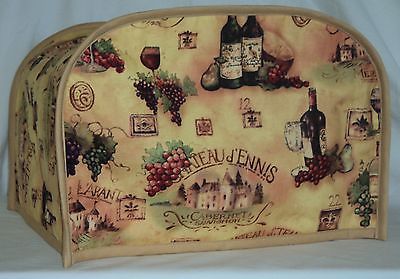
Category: toaster